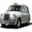
Label: automobile